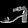
Label: Sandal